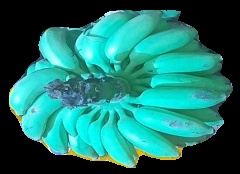
Variety: elakki-bale
Grade: grade2